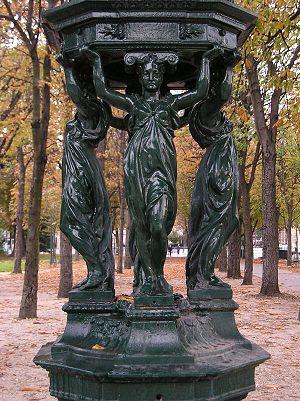
Fontaine Wallace, Champs Elysees, Paris
Les fontaines Wallace sont des points d’eau potable publics, des fontaines qui se présentent sous la forme de petits édicules en fonte présents dans plusieurs villes dans le monde.